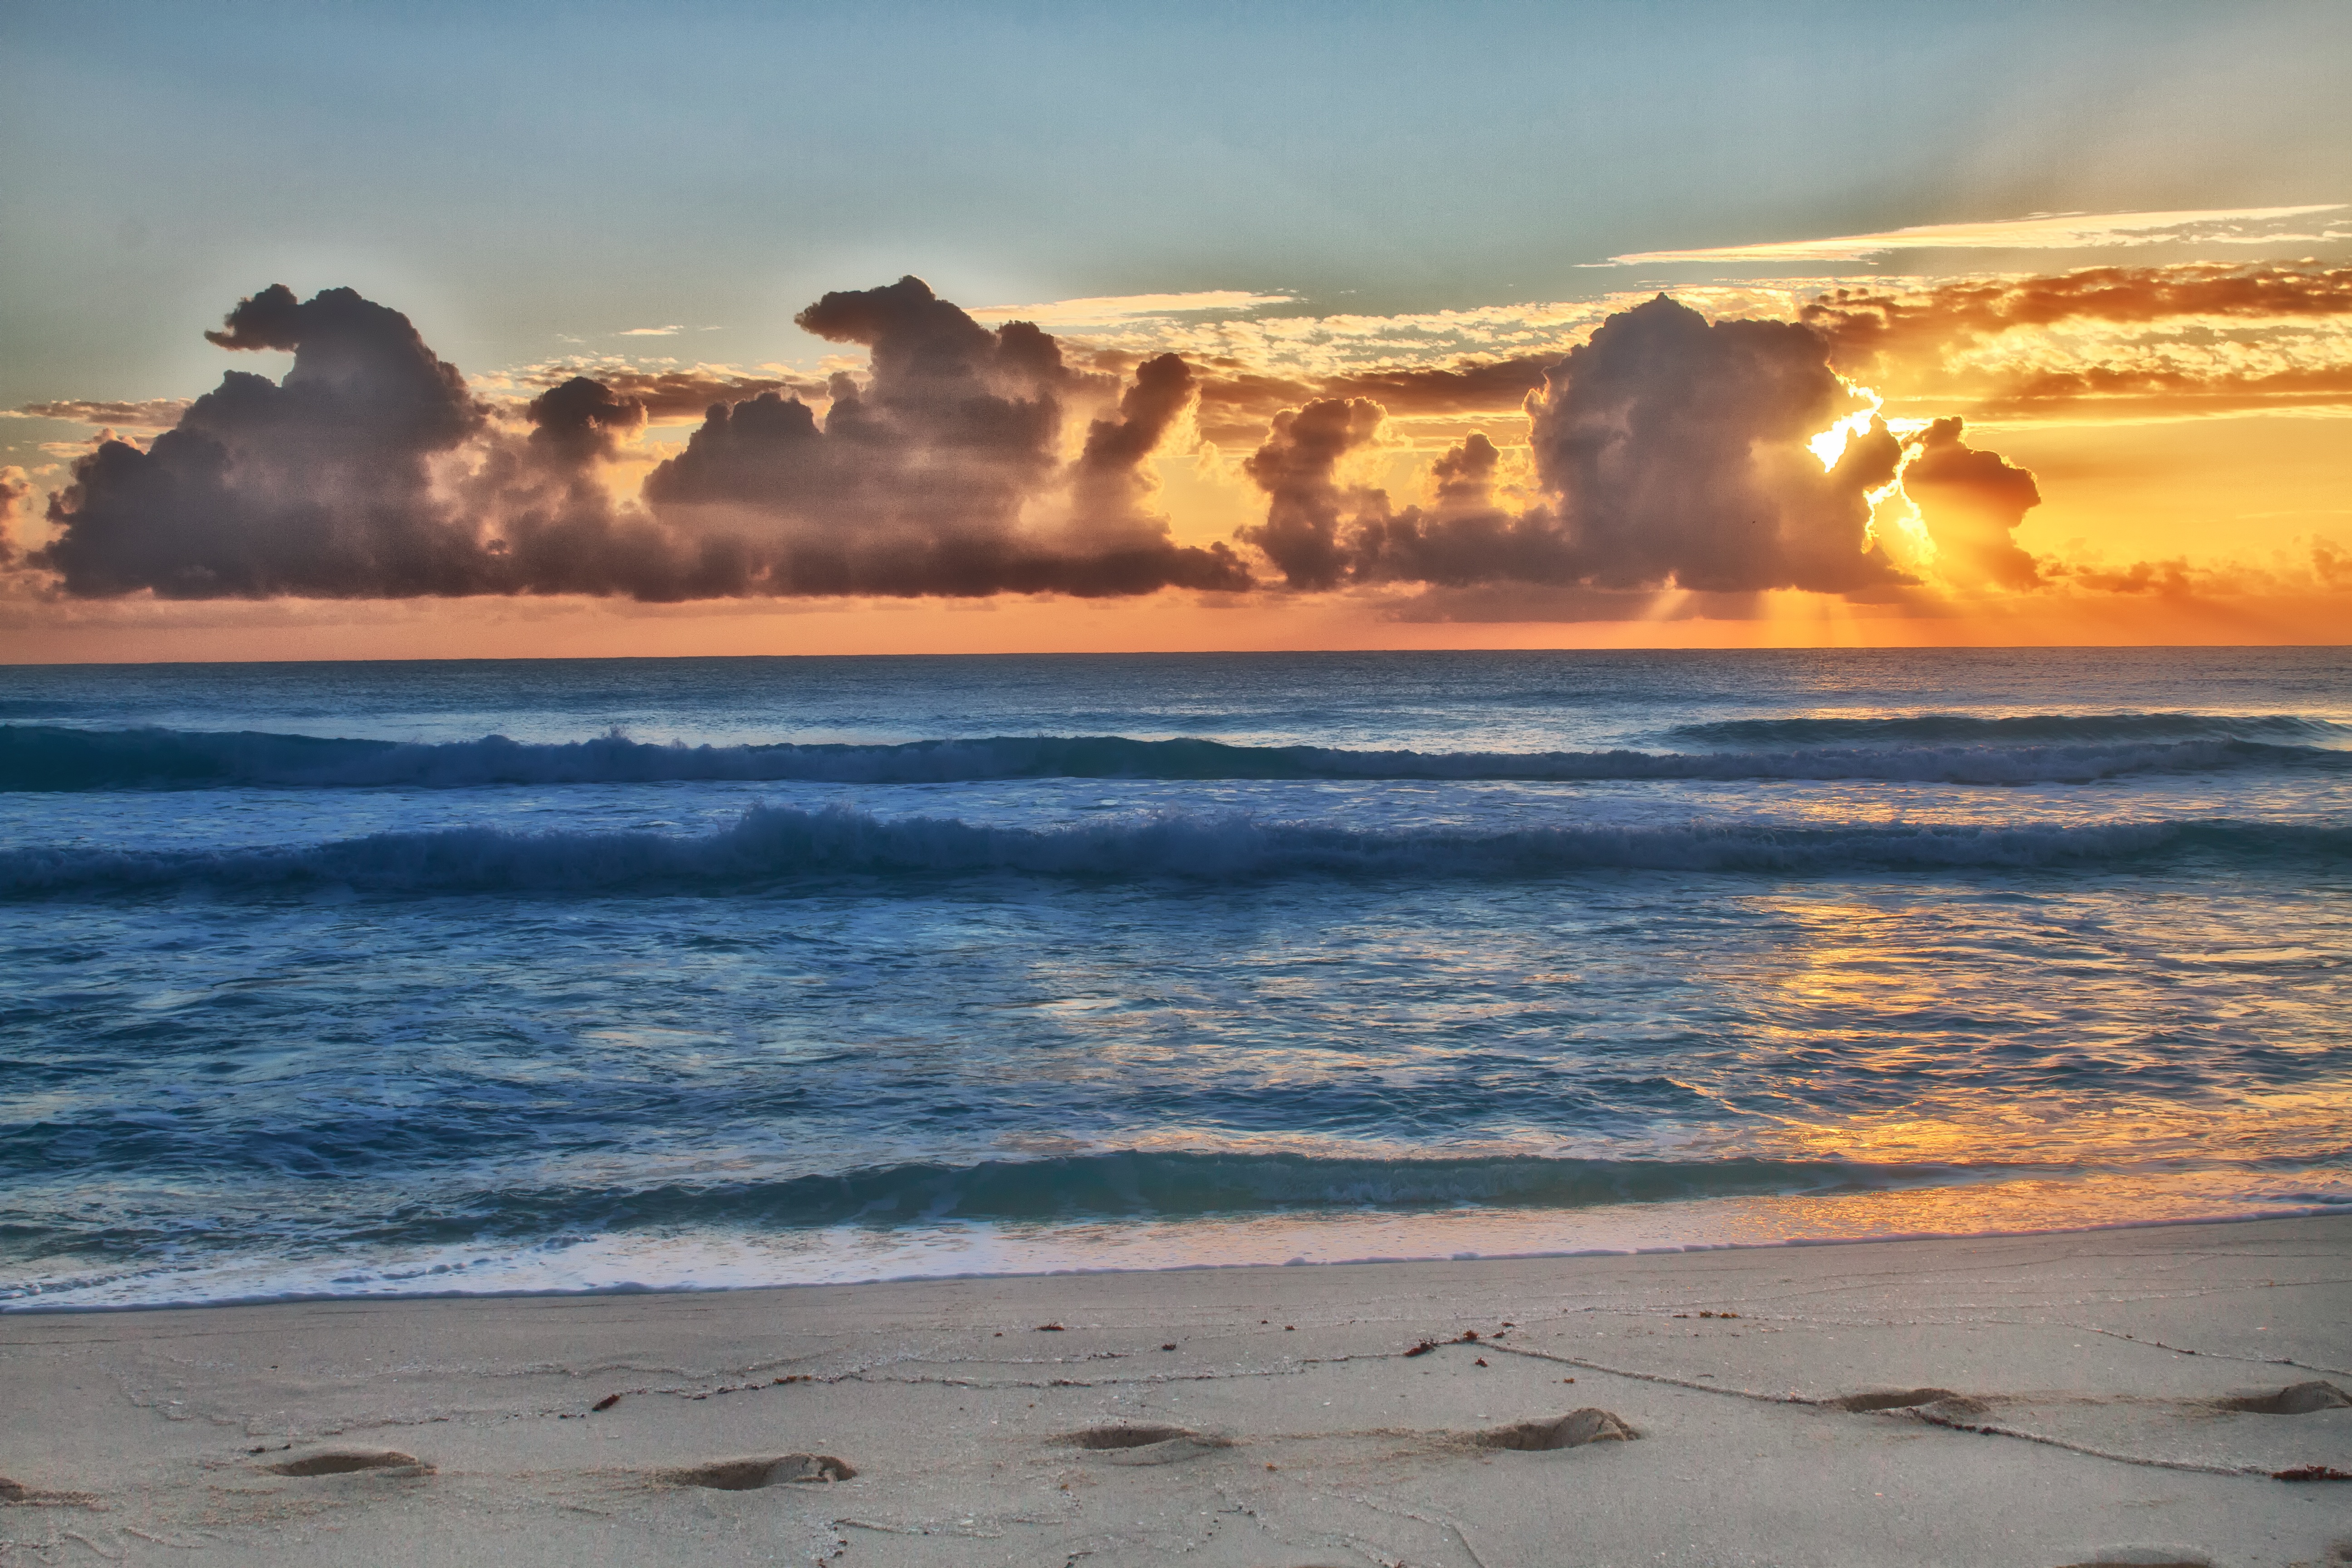
beach, sea, coast, water, nature, sand, ocean, horizon, light, cloud, sky, sun, sunrise, sunset, sunlight, morning, shore, wave, dawn, dusk, reflection, holiday, blue, terrain, material, body of water, clouds, caribbean, cape, wind wave